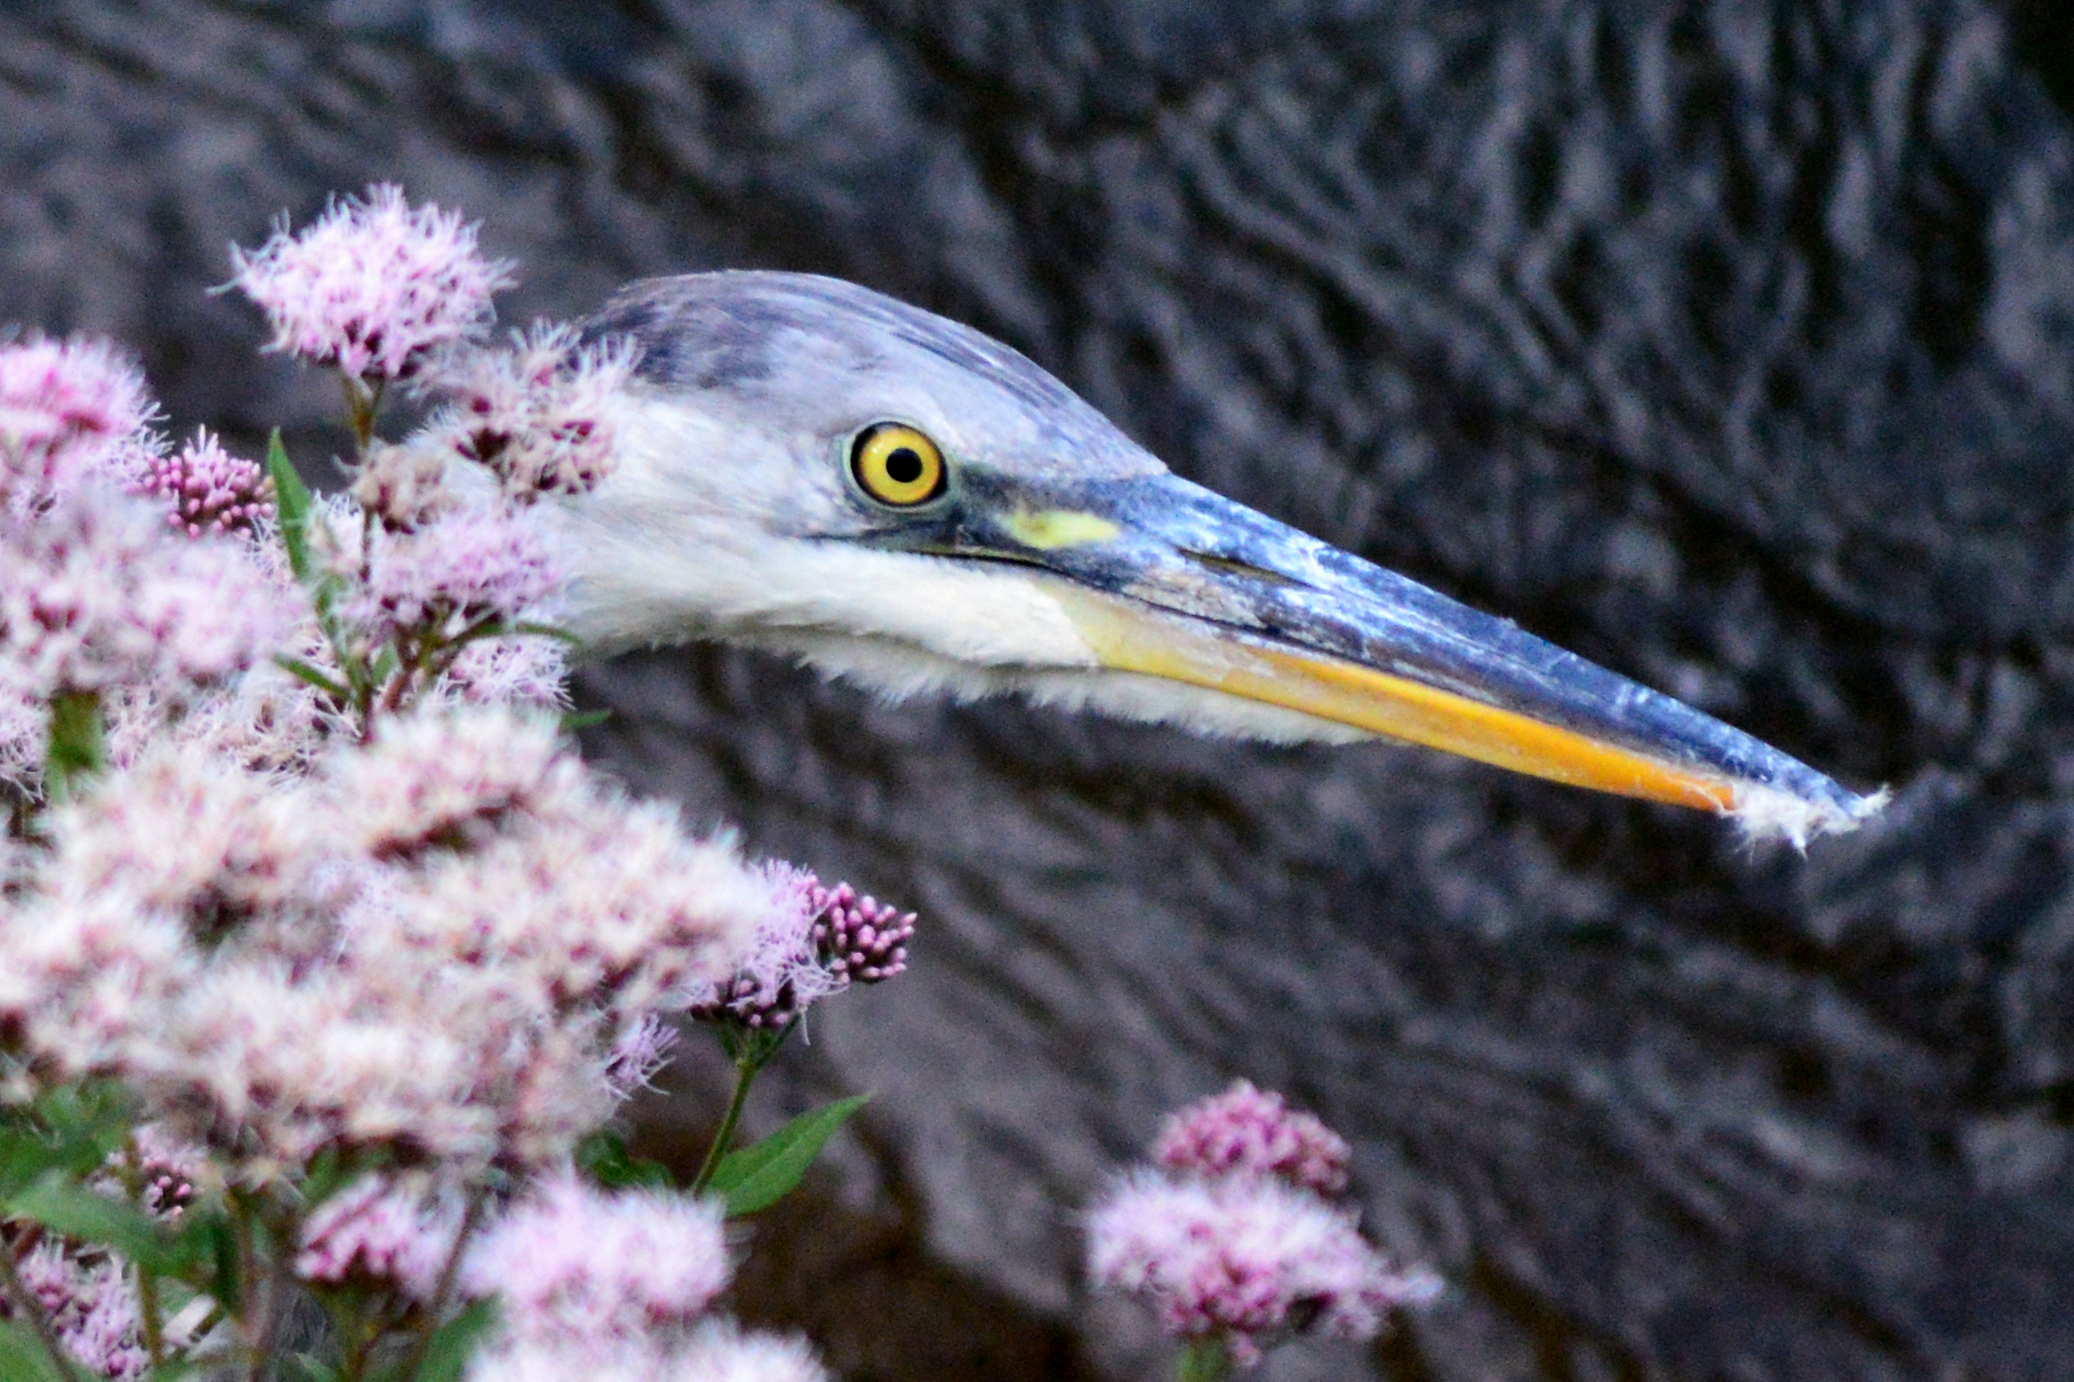
nature, bird, flower, wildlife, beak, fauna, close up, eye, pajaro, detail, vogel, heron, auge, graureiher, ojo, occhio, il, ull, detalle, ardeacinerea, uccello, detall, dettaglio, greyheron, ocell, garzareal, hroncendr, bernatpescaire, agrgris, oiseau, macro photography